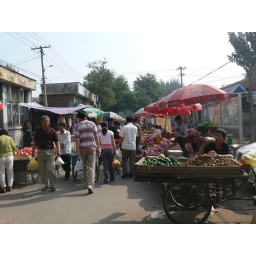
market street near auntie's house